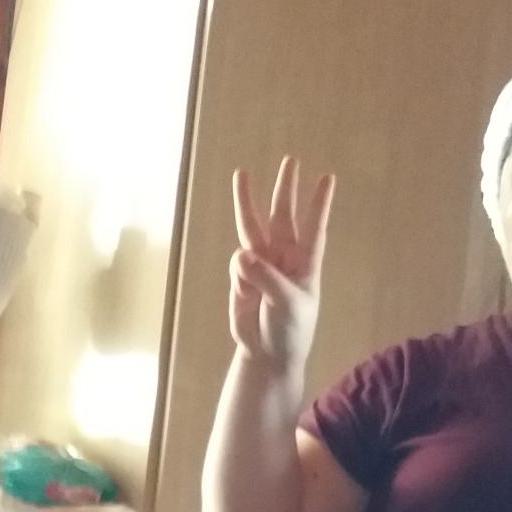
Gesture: three